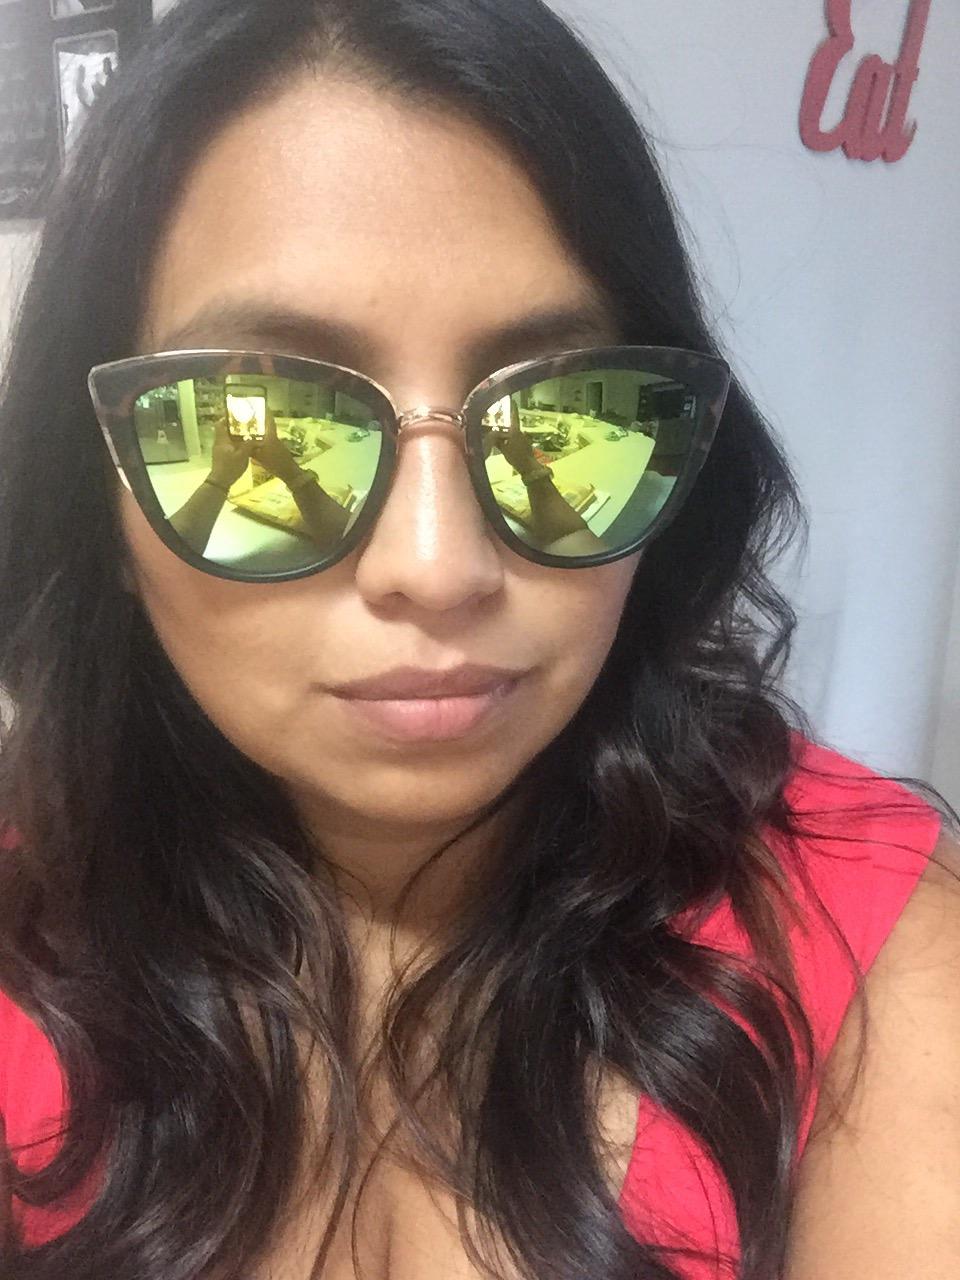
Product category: accessories_sunglasses
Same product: yes